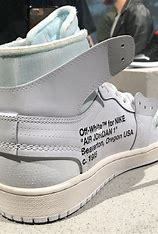
Brand: Jordan
Model: Off-White